Greyfriars Church, Reading

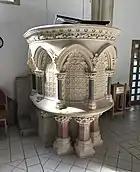
The Victorian pulpit

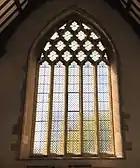
The West Window is of 5 lights in a decorated style with reticulated tracery

At the time of the dissolution, the town of Reading was administered from a guild hall known as the "Yield Hall", situated beside the River Kennet close to today's "Yield Hall Lane". However, by the middle of the 16th century this had proved too small. The mayor, along with Thomas Vachell of Coley Park, petitioned the king to grant the nave and aisles of the church for use as a town hall. In 1543, this petition was granted. The remainder of the church and friary, together with the adjoining grounds, were sold to Robert Stanshawe, after whom the nearby "Stanshawe Road" is named.